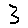
Label: 3